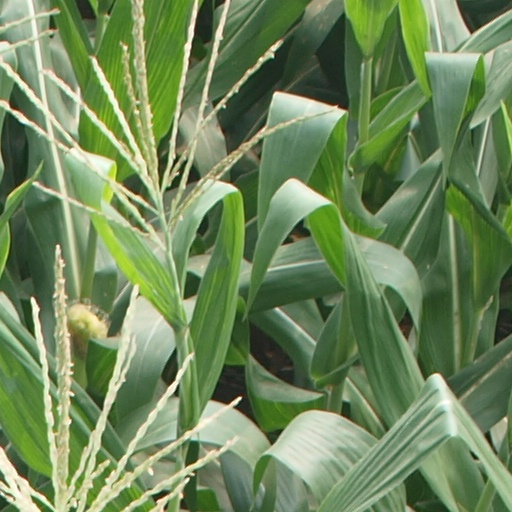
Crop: maize; corn